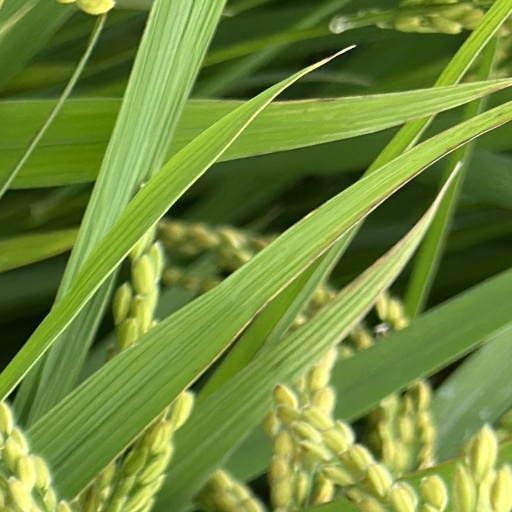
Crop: rice